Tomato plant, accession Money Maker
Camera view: vertical (180 deg); turntable rotation: 210 degrees
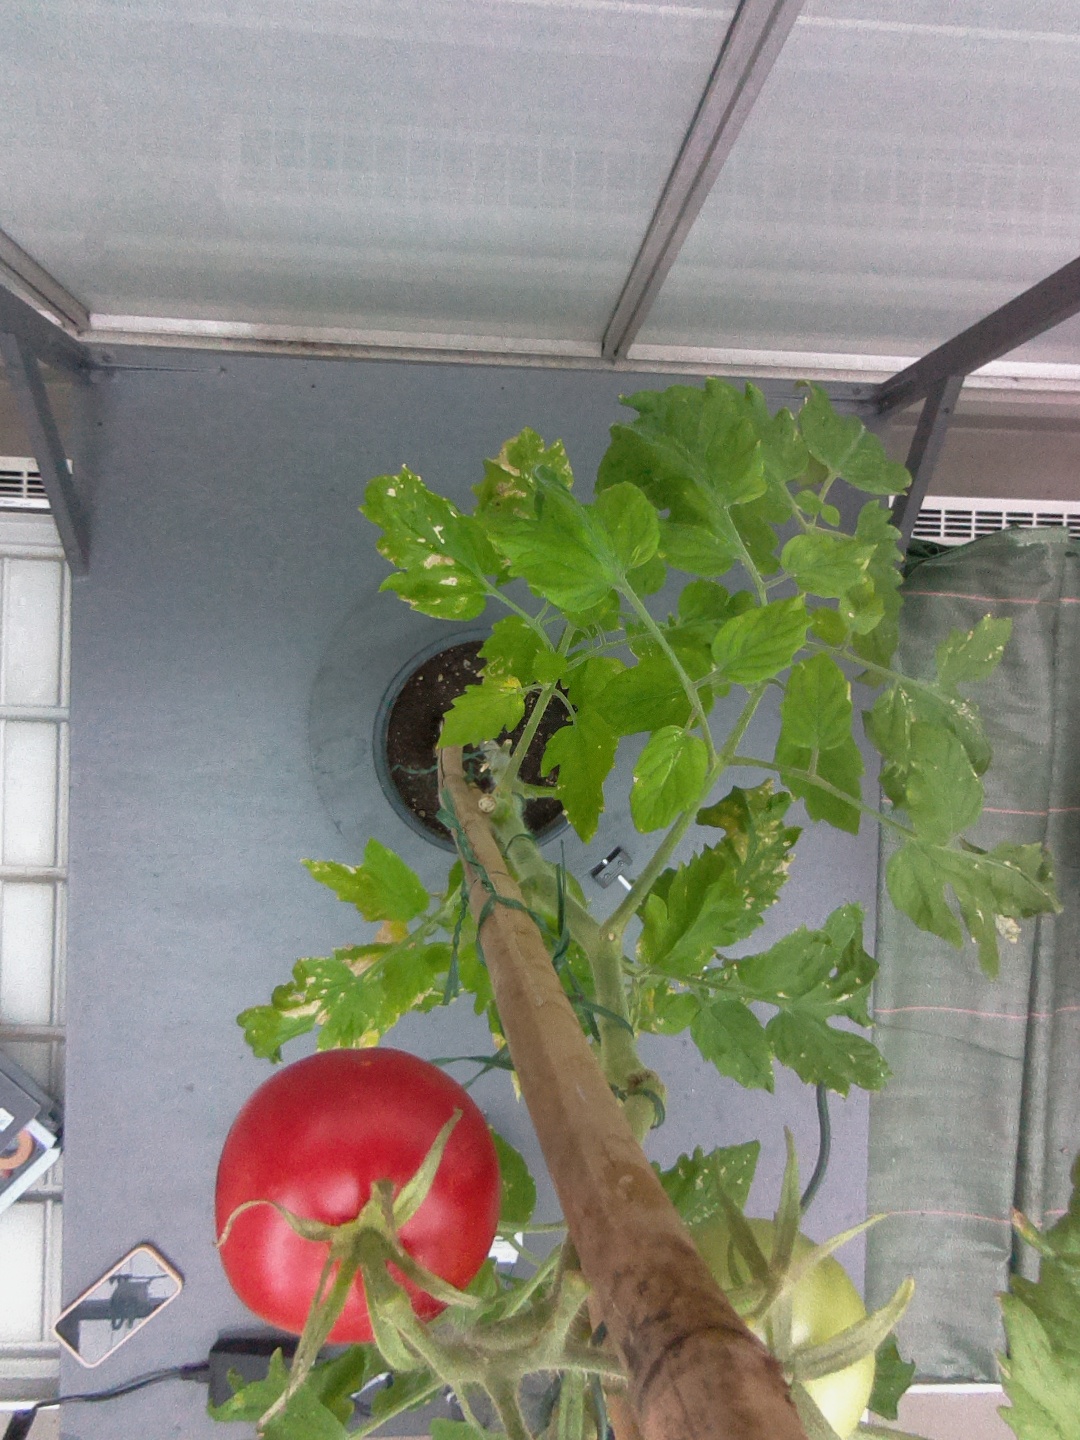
BBCH growth stage 85: 50%-60% of fruits show typical fully ripe color